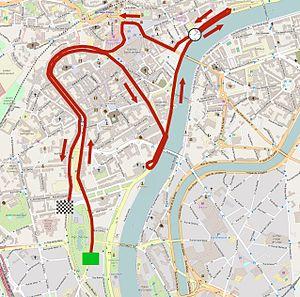
Le prologue du Tour de France 2012 s'est déroulé le samedi 30 juin 2012, à Liège en Belgique sur une distance de 6,4 km. Il est remporté par le Suisse Fabian Cancellara, spécialiste du contre-la-montre, qui avait déjà remporté le prologue de Liège en 2004 sur un parcours très semblable.